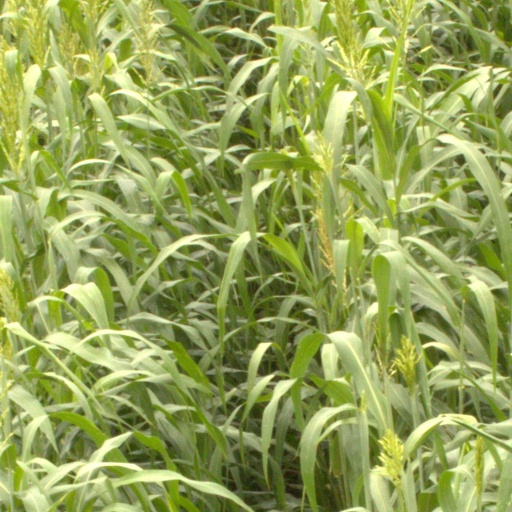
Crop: sorghum